Bappy Chowdhury

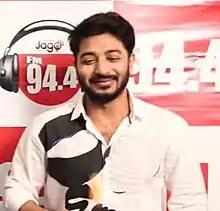
Chowdhury at Jago FM station, 2019

Bappy Chowdhury (born Bappy Kumar Saha; 6 December, 1982) is a Bangladeshi actor who works in Dhallywood films.